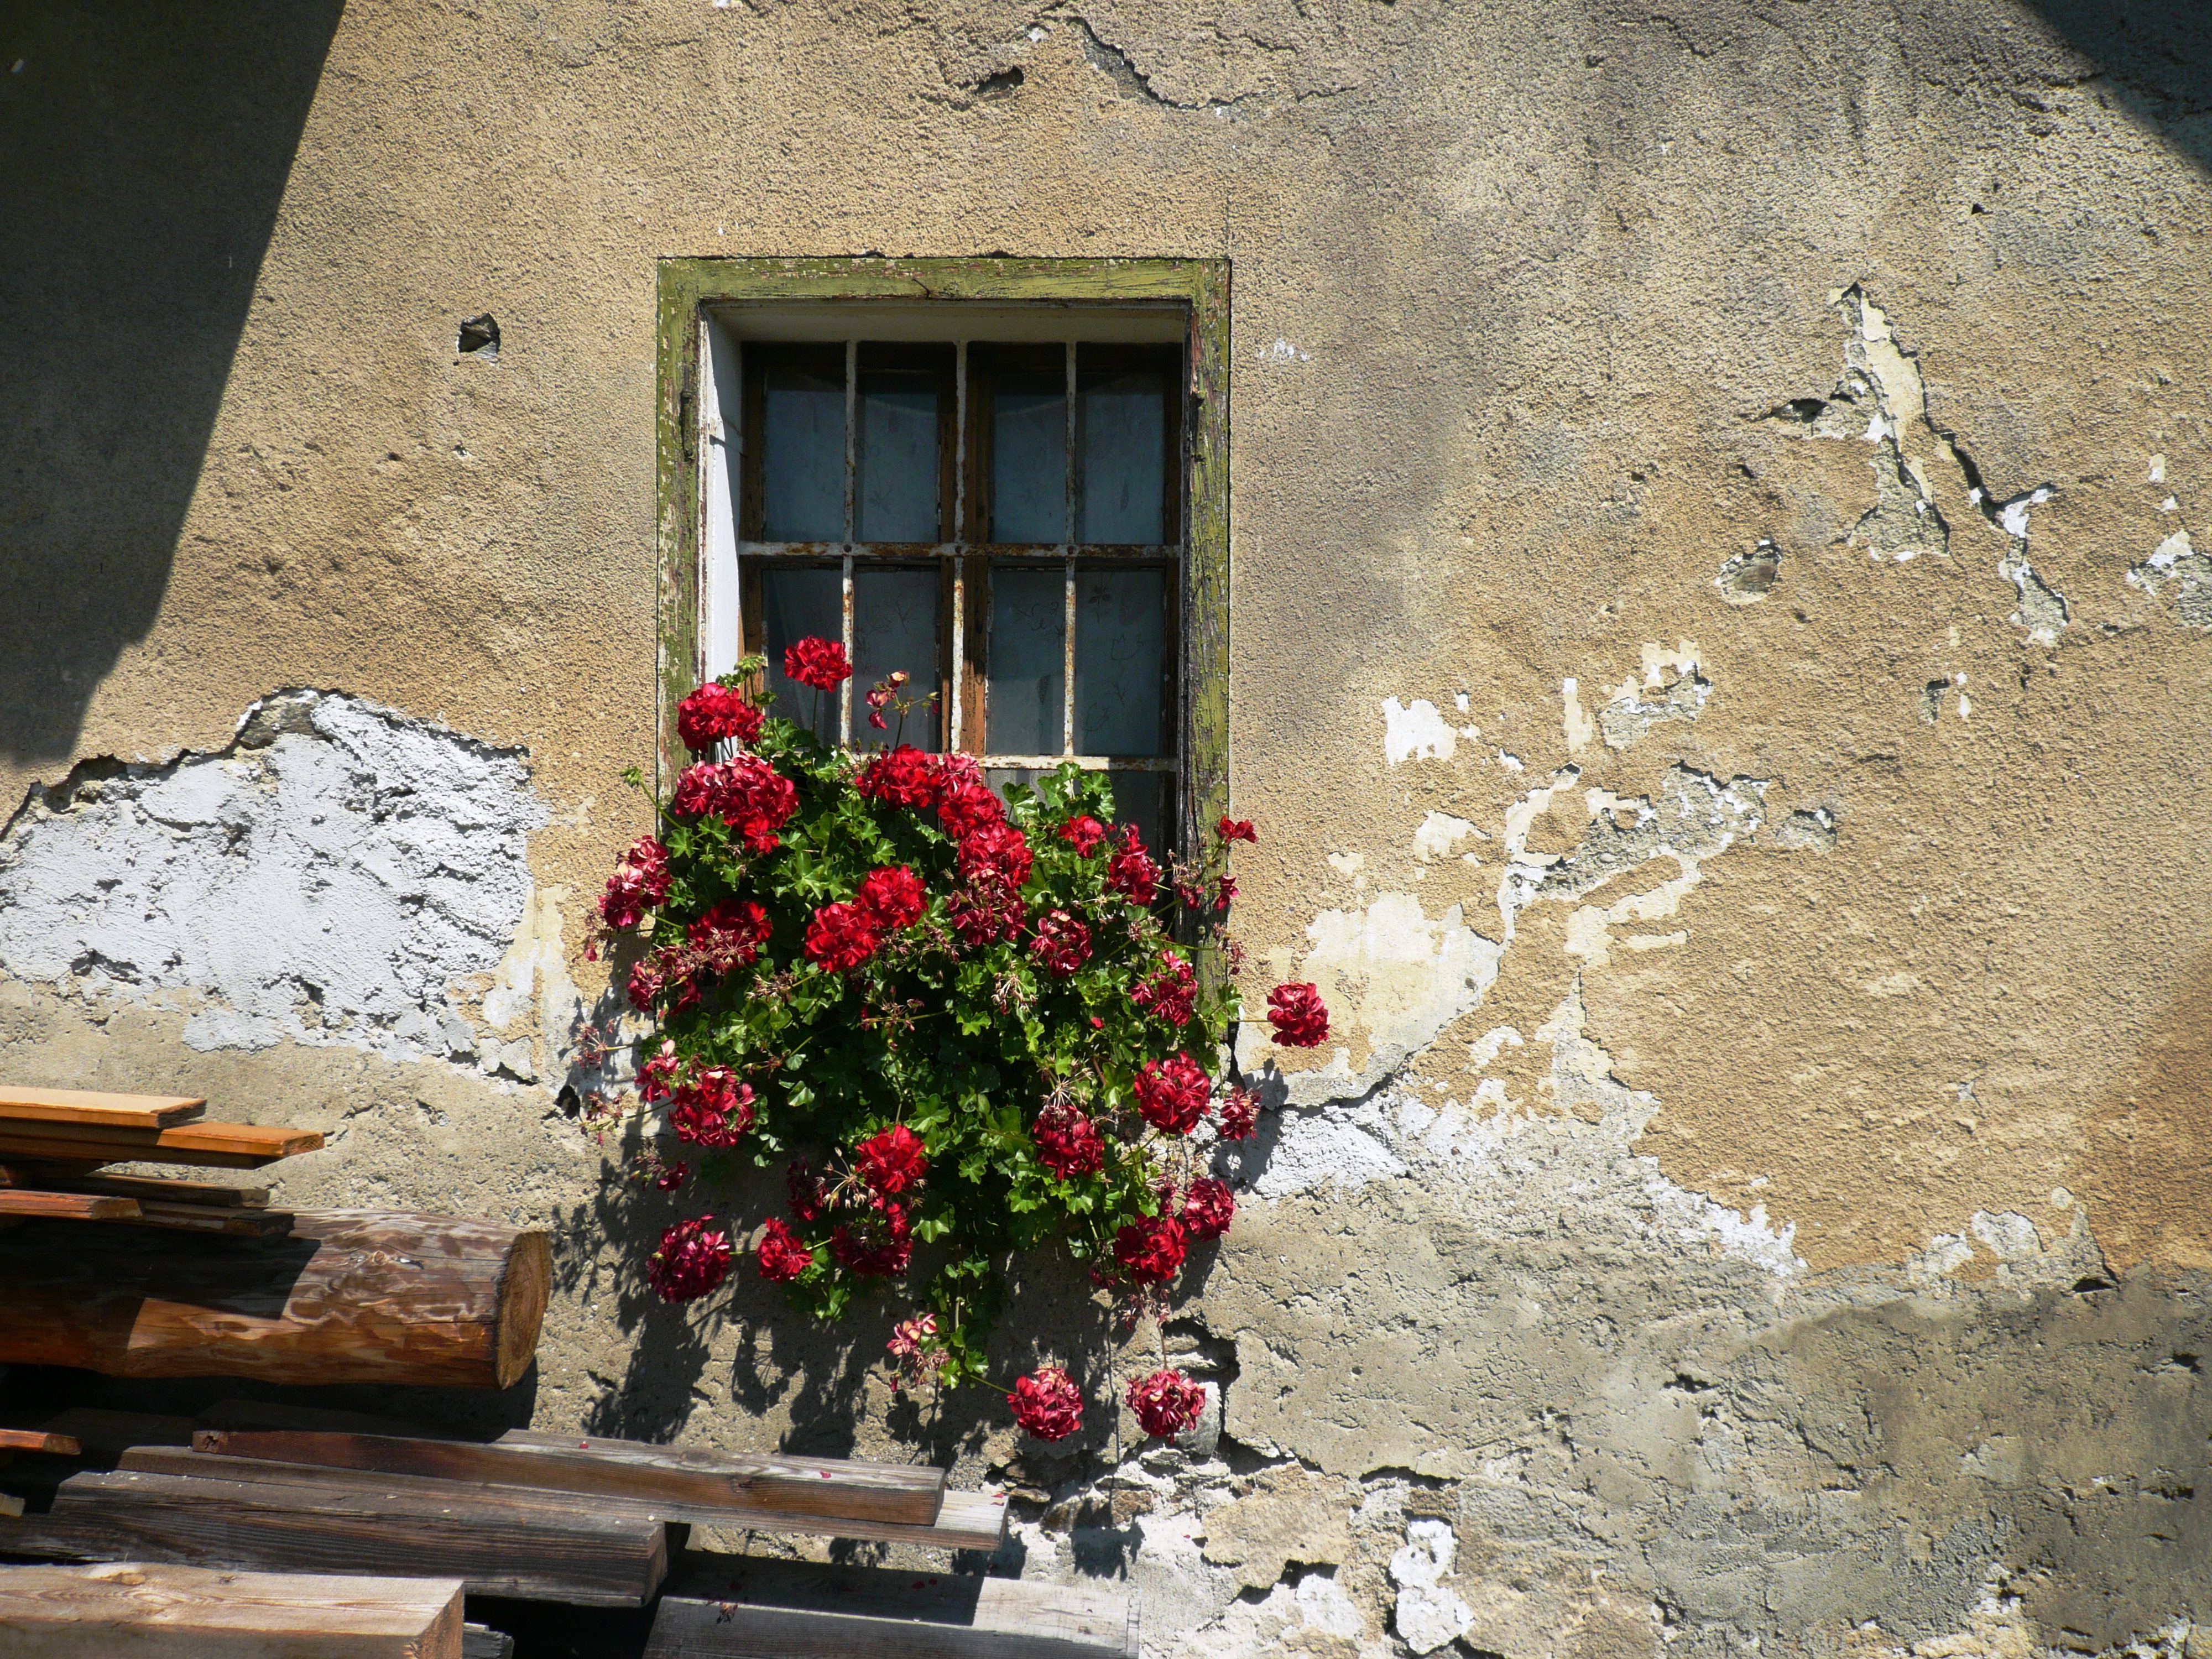
plant, house, flower, window, wall, color, geranium, art, temple, urban area, ancient history